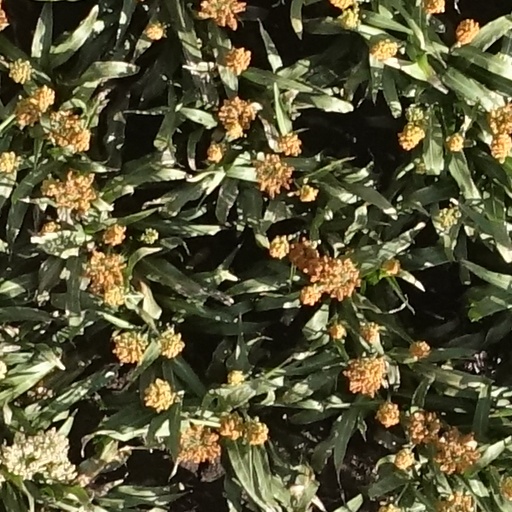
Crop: sorghum